East African Mounted Rifles

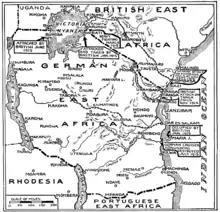
Early actions of the East Africa Campaign

The East African Mounted Rifles were initially armed with breech-loading rifles supplied by the colonial government. An intervention by Boer War veteran Davies Evans led to issuing of more modern magazine-fed rifles. The unit was also issued with pigsticking spears, but these were soon withdrawn after several near-fatal accidents. Horses were commandeered from local farms, but insufficient were available, and some of the men were mounted on polo ponies or mules.